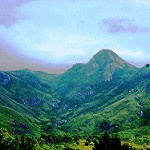
Label: mountain